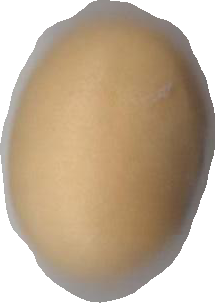
Variety: Grobogan